Our Lady of the Angels School fire

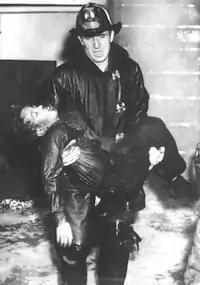
Firefighter Richard Scheidt carrying the body of John Michael Jajkowski, Jr. from the school

The fire was the primary current events story in the December 15, 1958 issue of "LIFE", containing photographs from the "Chicago Sun-Times", Lee Balterman and Art Shay and reconstructed drawings of the events in the classrooms by Franklin McMahon. The first page of the article featured an image of firefighter Richard Scheidt carrying the body of 10-year-old John Michael Jajkowski, Jr. from the building. The photograph of Jajkowski, a fifth grader in Room 212, later served as a fire prevention safety poster nationwide. Jajkowski, an accomplished musician, played the accordion and served as a church choir member, and had expressed a desire to become a priest. Like 25 of his other classmates, Jajkowski was suffocated by black, oily smoke and eventually died. Steve Lasker of the "Chicago American" took the photograph of Scheidt and Jajkowski as the fire department was beginning to achieve control over the fire.